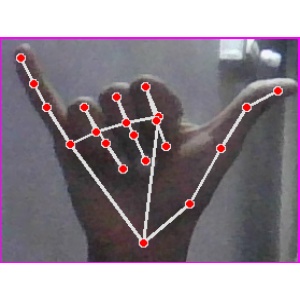
अक्षर: य